Lucas (archbishop of Esztergom)

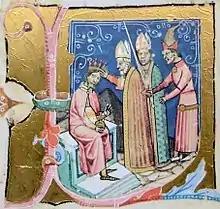
Stephen III is crowned king by Lucas (from the "Illuminated Chronicle")

Lucas (1120 – 1181), also known as Luke, was a Hungarian prelate and diplomat in the 12th century. He was Bishop of Eger between 1156 and 1158, and Archbishop of Esztergom from 1158 until his death in 1181.